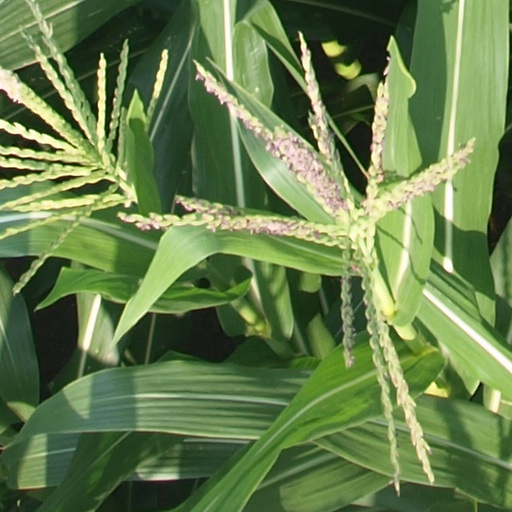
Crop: maize; corn